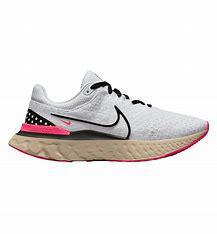
Brand: Nike
Model: React Infinity Run Flyknit